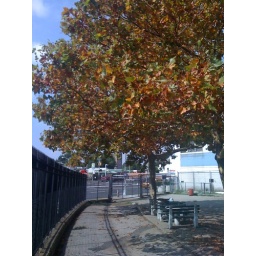
A tree in our dog park thinks it is Au-tumn not Au-gust.